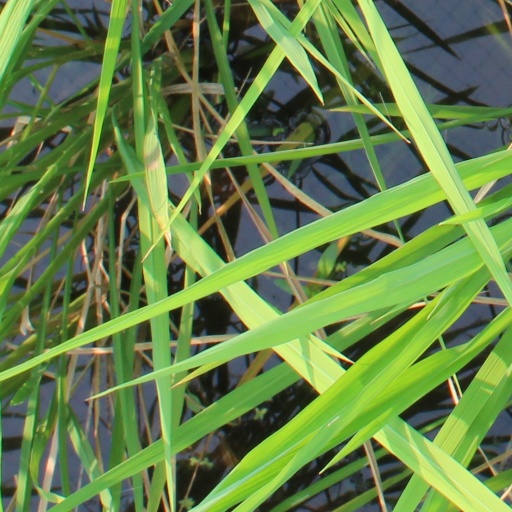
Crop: rice